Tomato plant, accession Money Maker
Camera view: horizontal (90 deg, fisheye); turntable rotation: 120 degrees
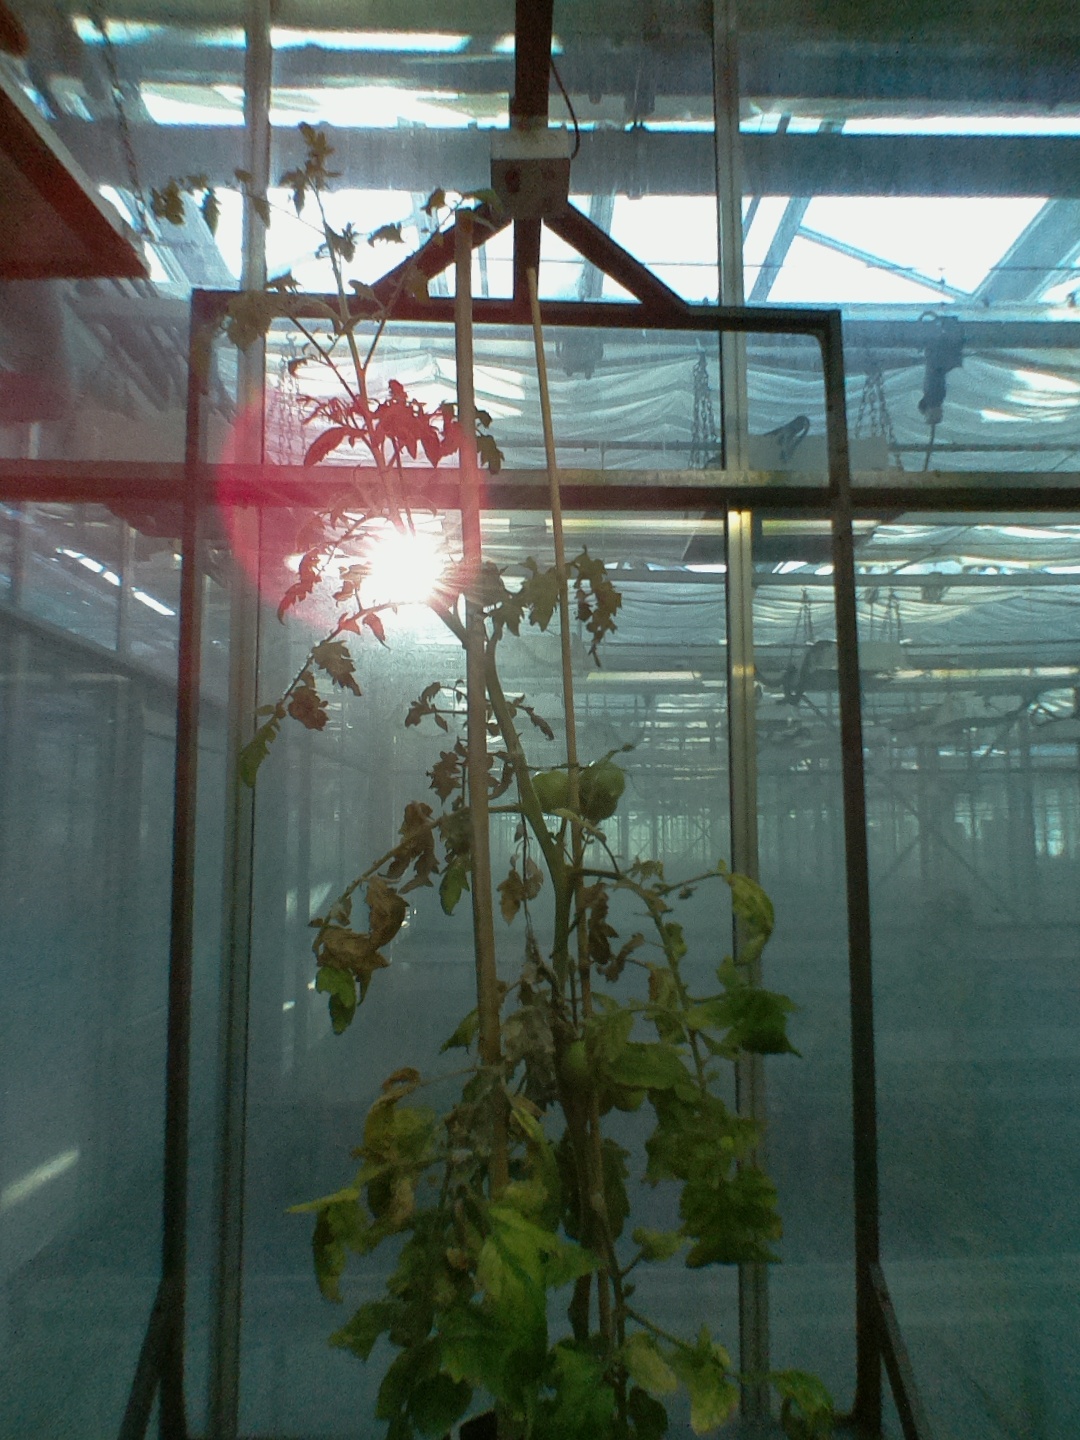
BBCH growth stage 79: 90% -100% of final fruit size